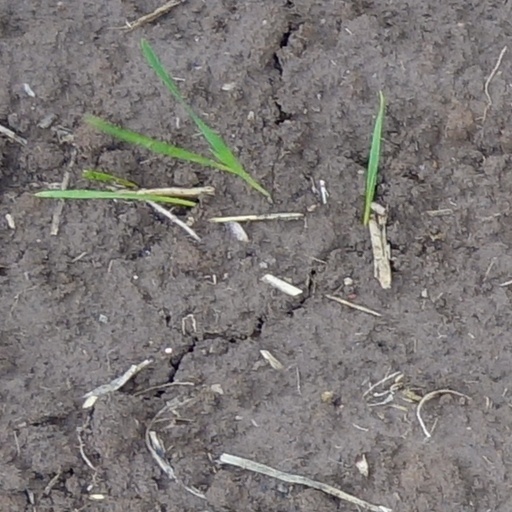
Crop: wheat